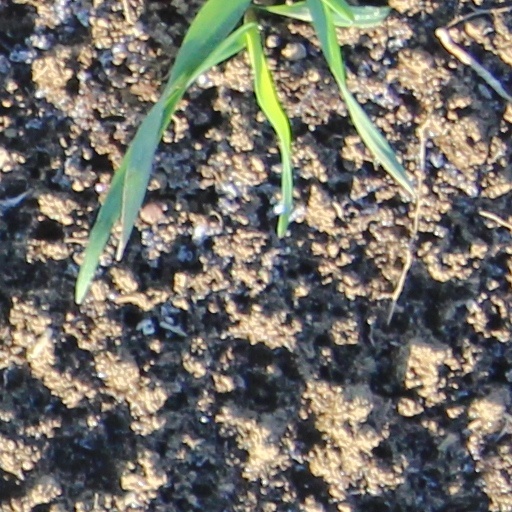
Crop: wheat